South Eastern and Chatham Railway

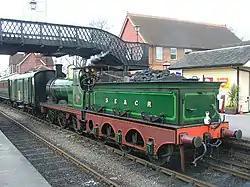
A SECR O1 Class (rebuilt from SER O class) , originally built in 1896

The SE&CR began connecting the two networks and new services were introduced, reaping the benefits of joint working. A significant step was the construction of a junction in 1902-4 between the SER and LC&DR main lines where they crossed near Bickley and St Mary Cray, east of Bromley; the LC&DR's line via Maidstone to Ashford was connected to the SER station at Ashford; and the SER branch from Strood to Chatham alongside the LC&DR's main line to Chatham was closed prior to World War I. The overlapping networks on the Isle of Thanet (Margate-Broadstairs-Ramsgate) were rationalised by the Southern Railway. Service cuts under BR saw Gravesend lose its second station.